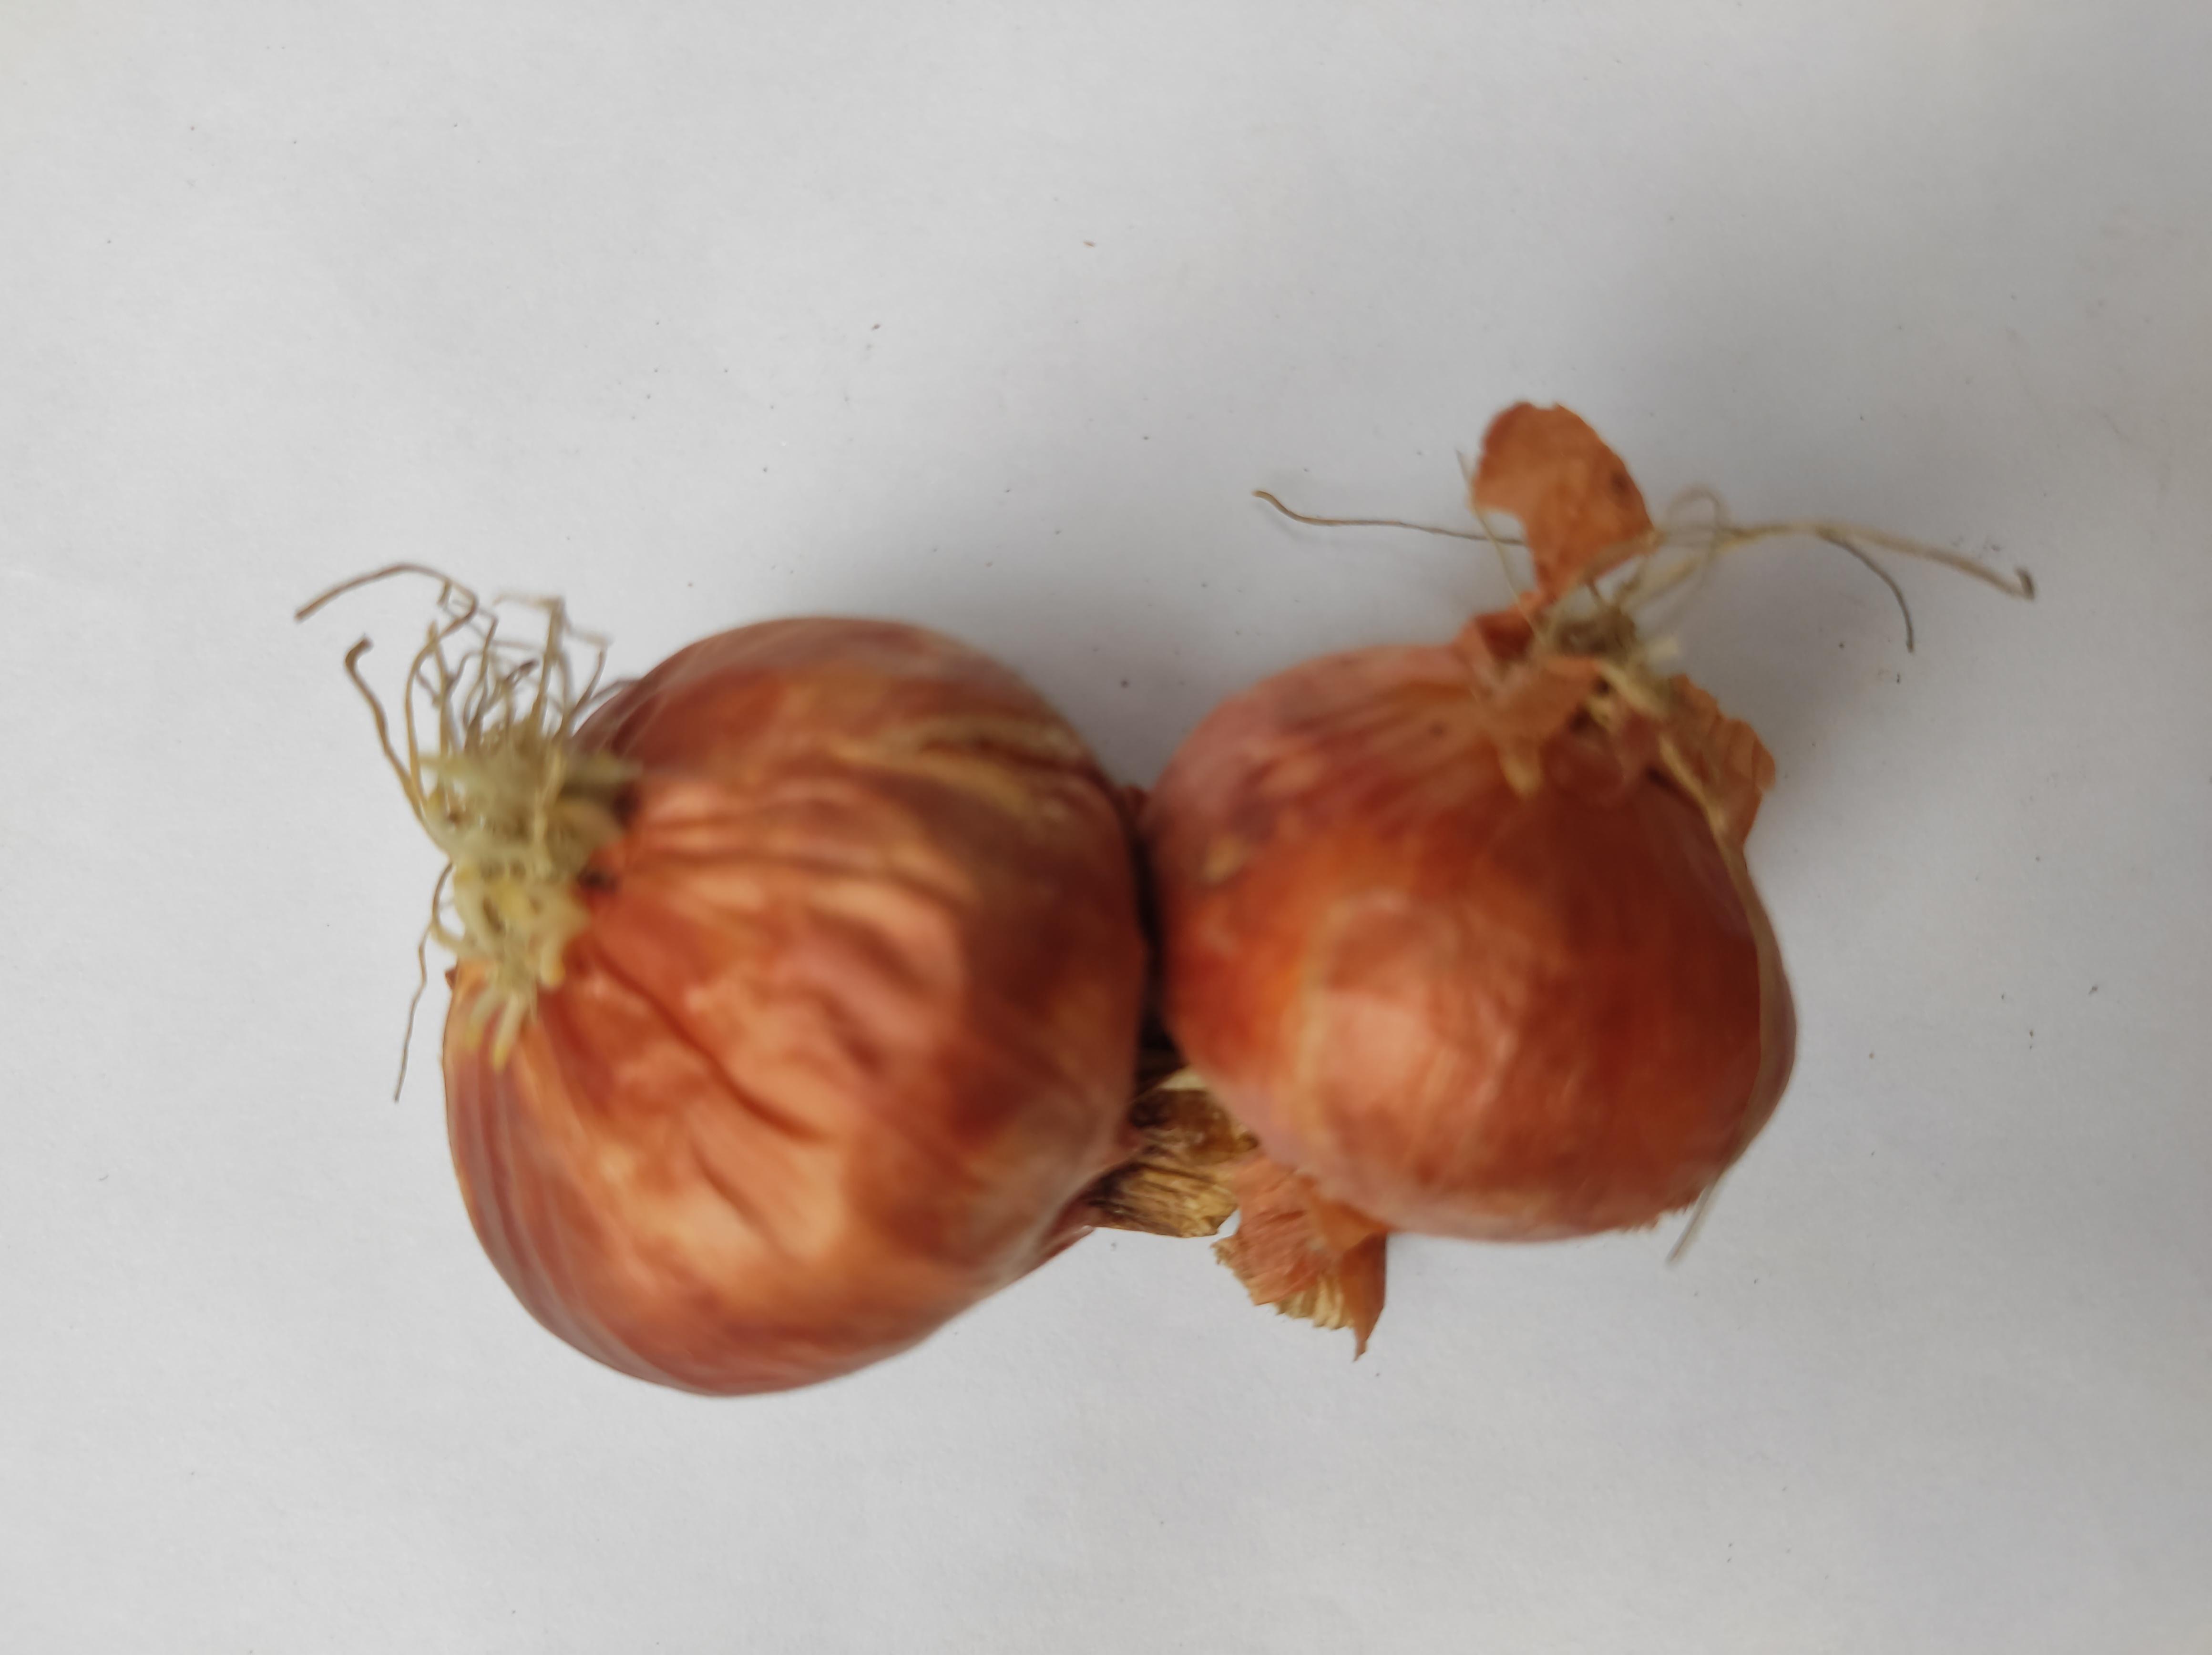
Label: Onion